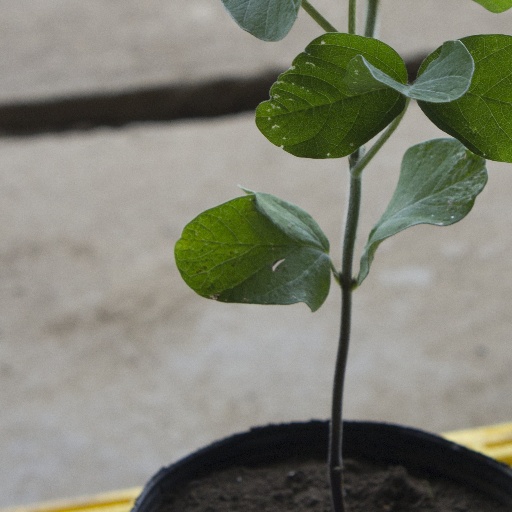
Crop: soybean